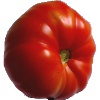
Label: Tomato 3